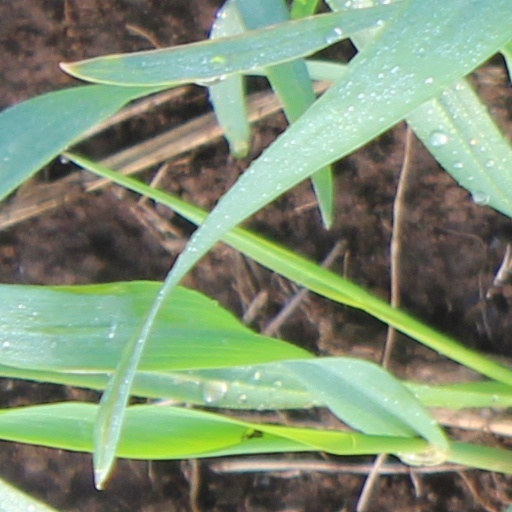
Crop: wheat